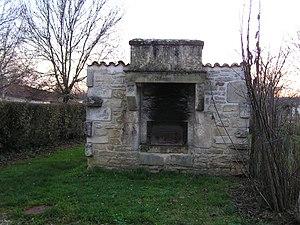
Villars-les-Bois est une commune du Sud-Ouest de la France située dans le département de la Charente-Maritime.